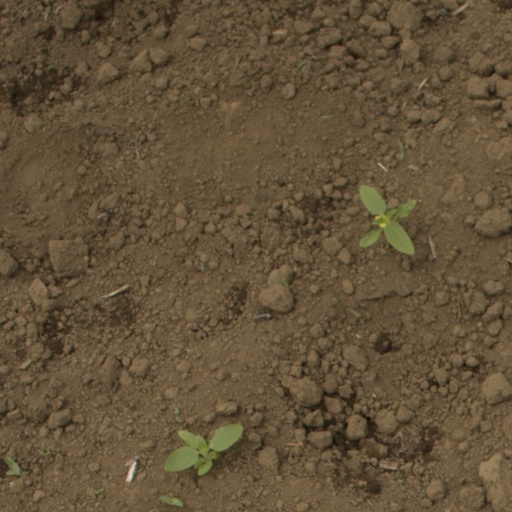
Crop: Jerusalem artichoke